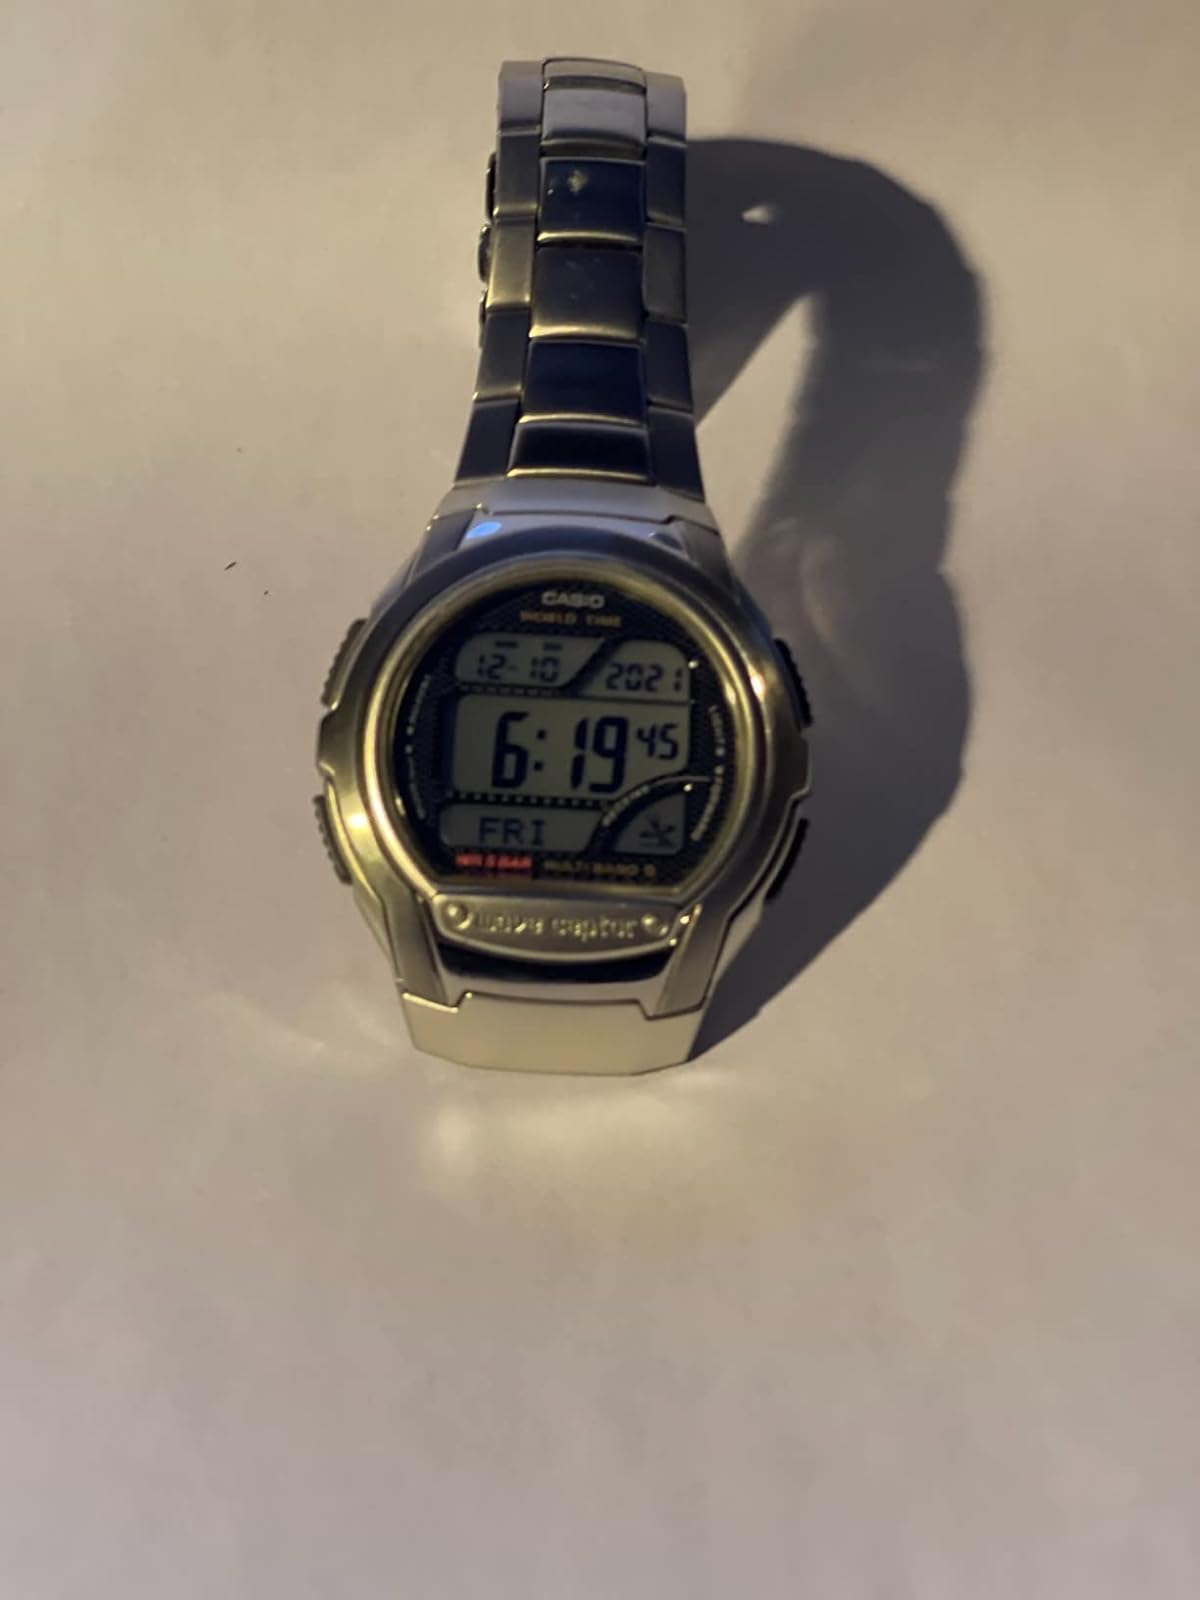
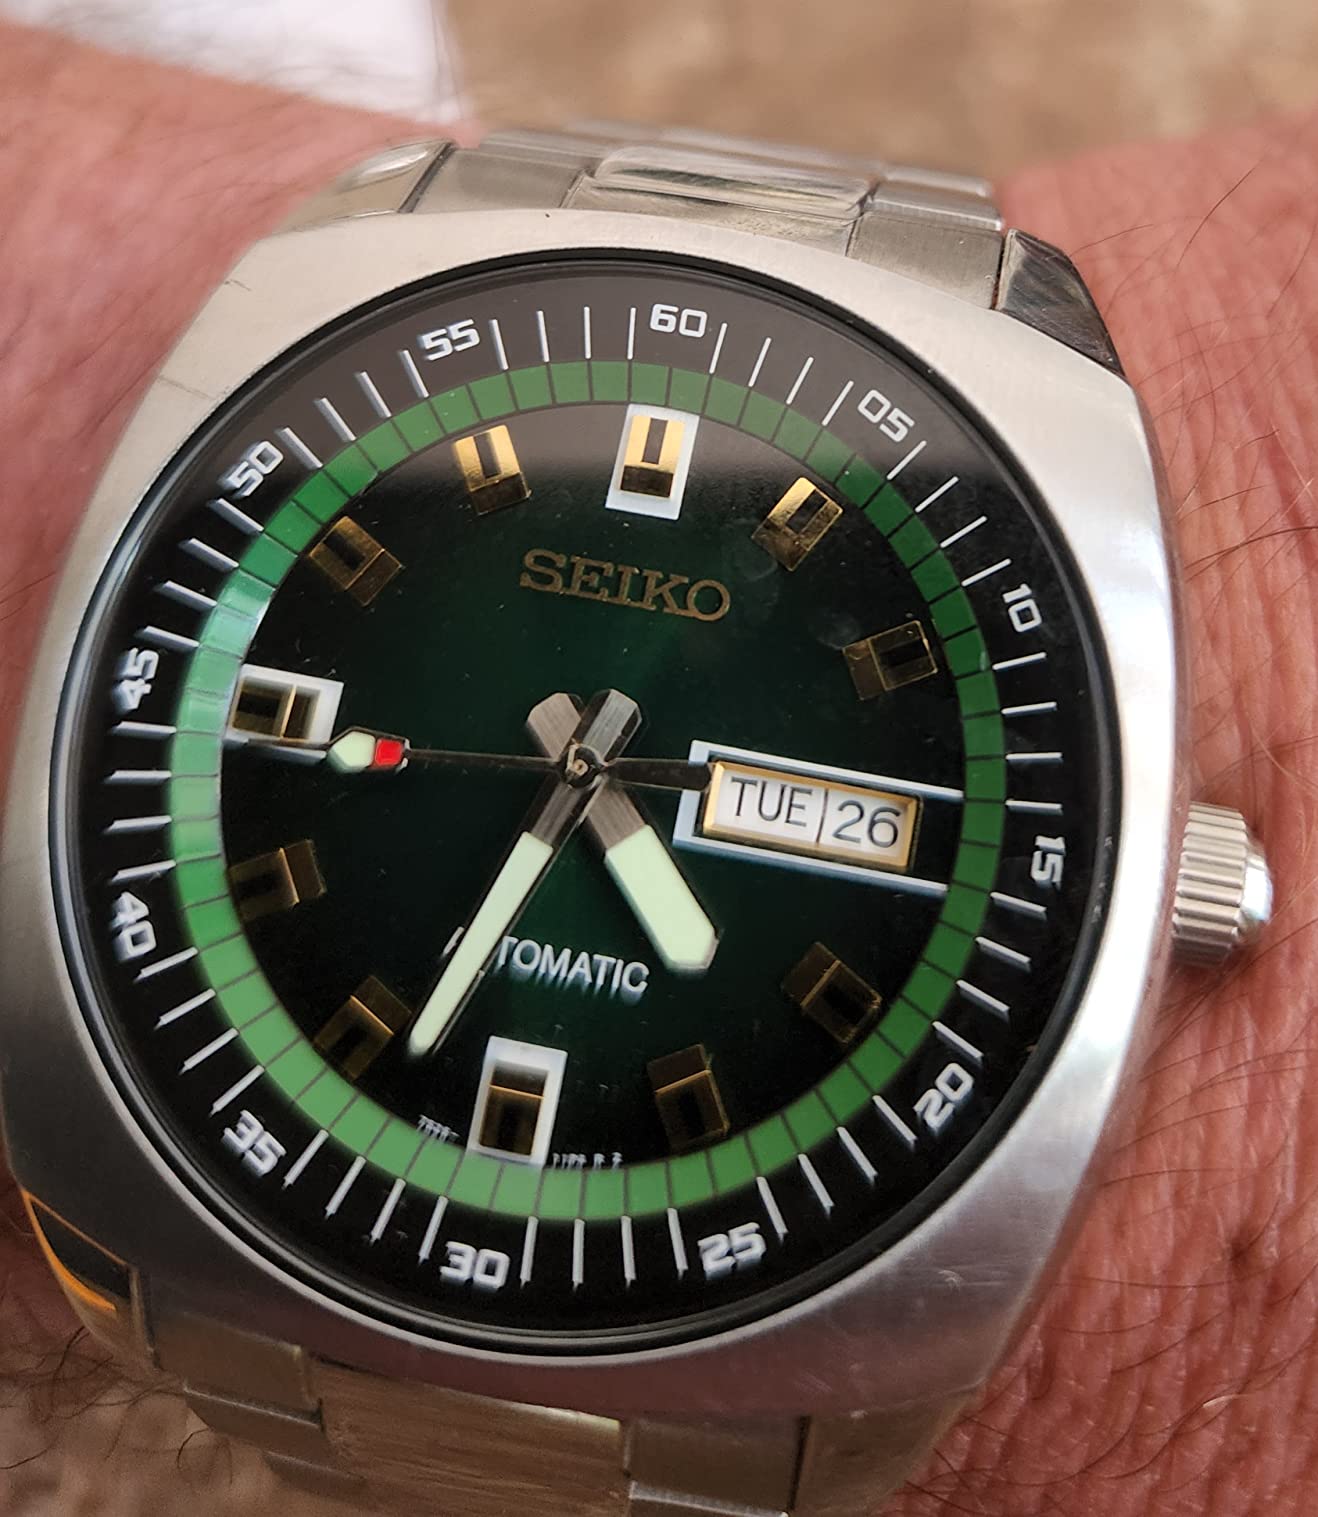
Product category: accessories_watch
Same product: no